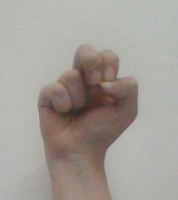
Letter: gaaf